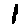
Label: 1